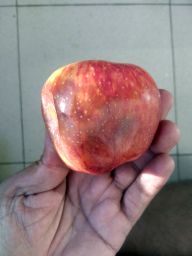
Fruit: Apple
Quality: Bad